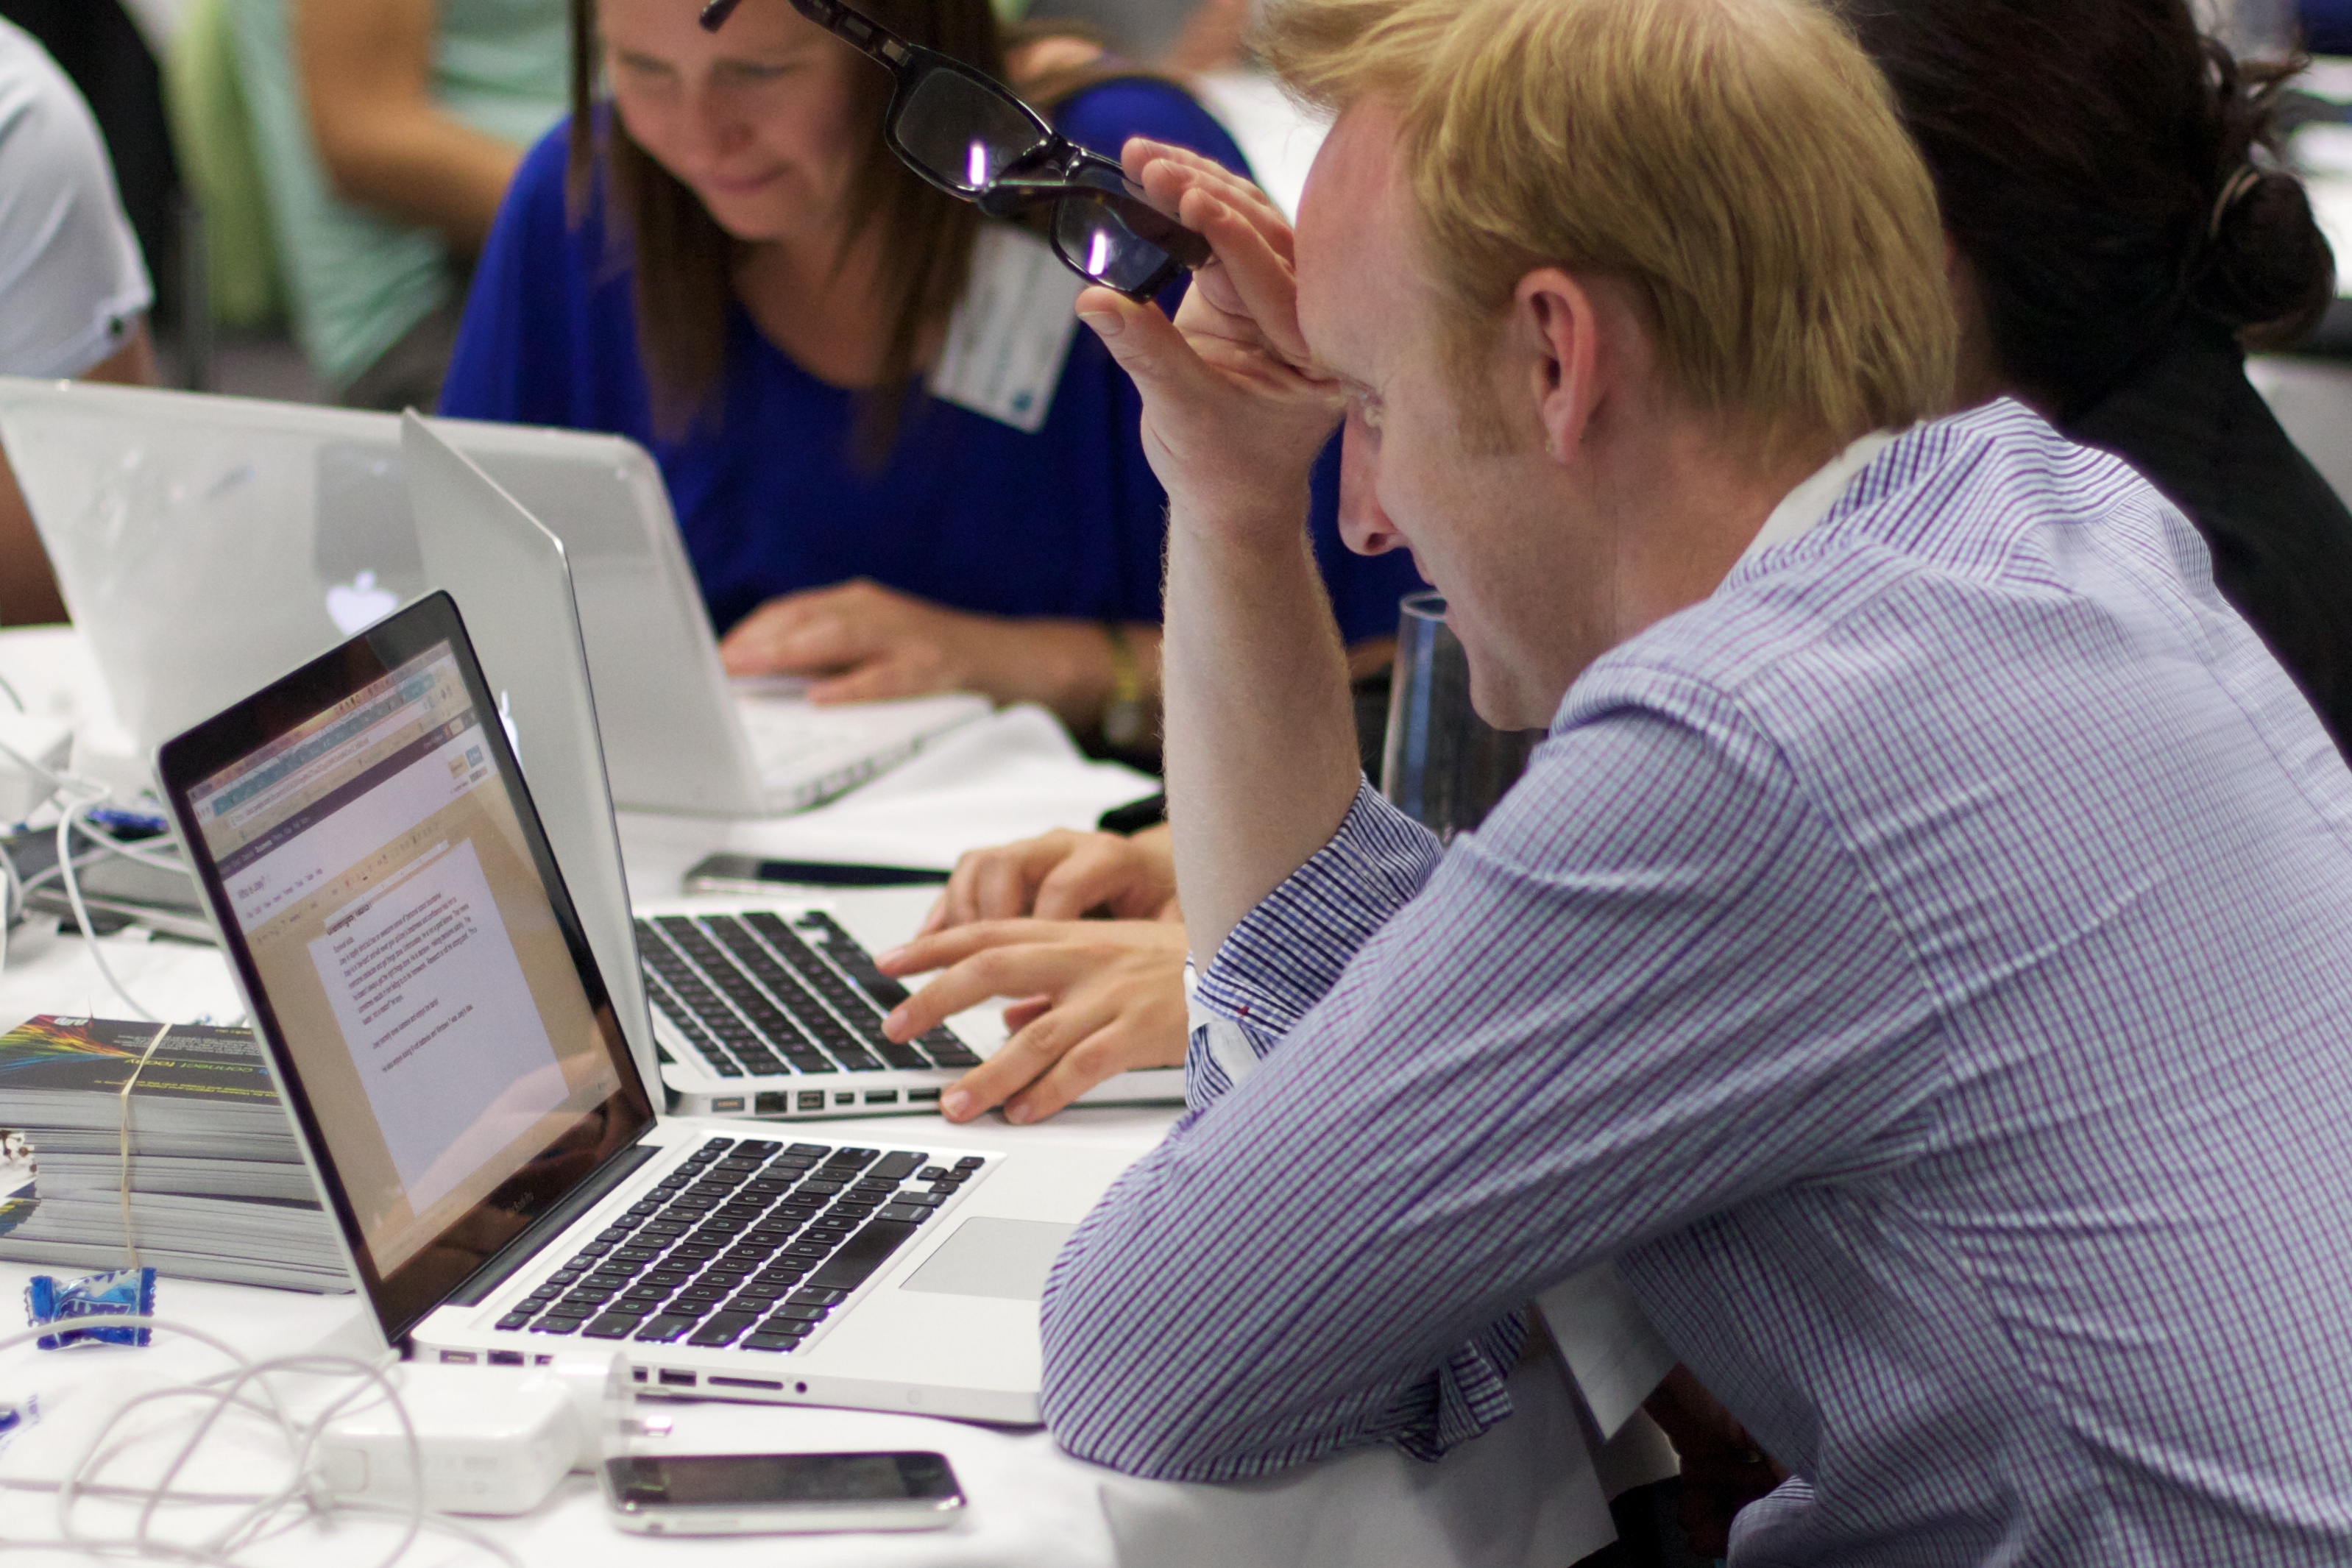
writing, person, conversation, learning, auodyssey, plpconnectu